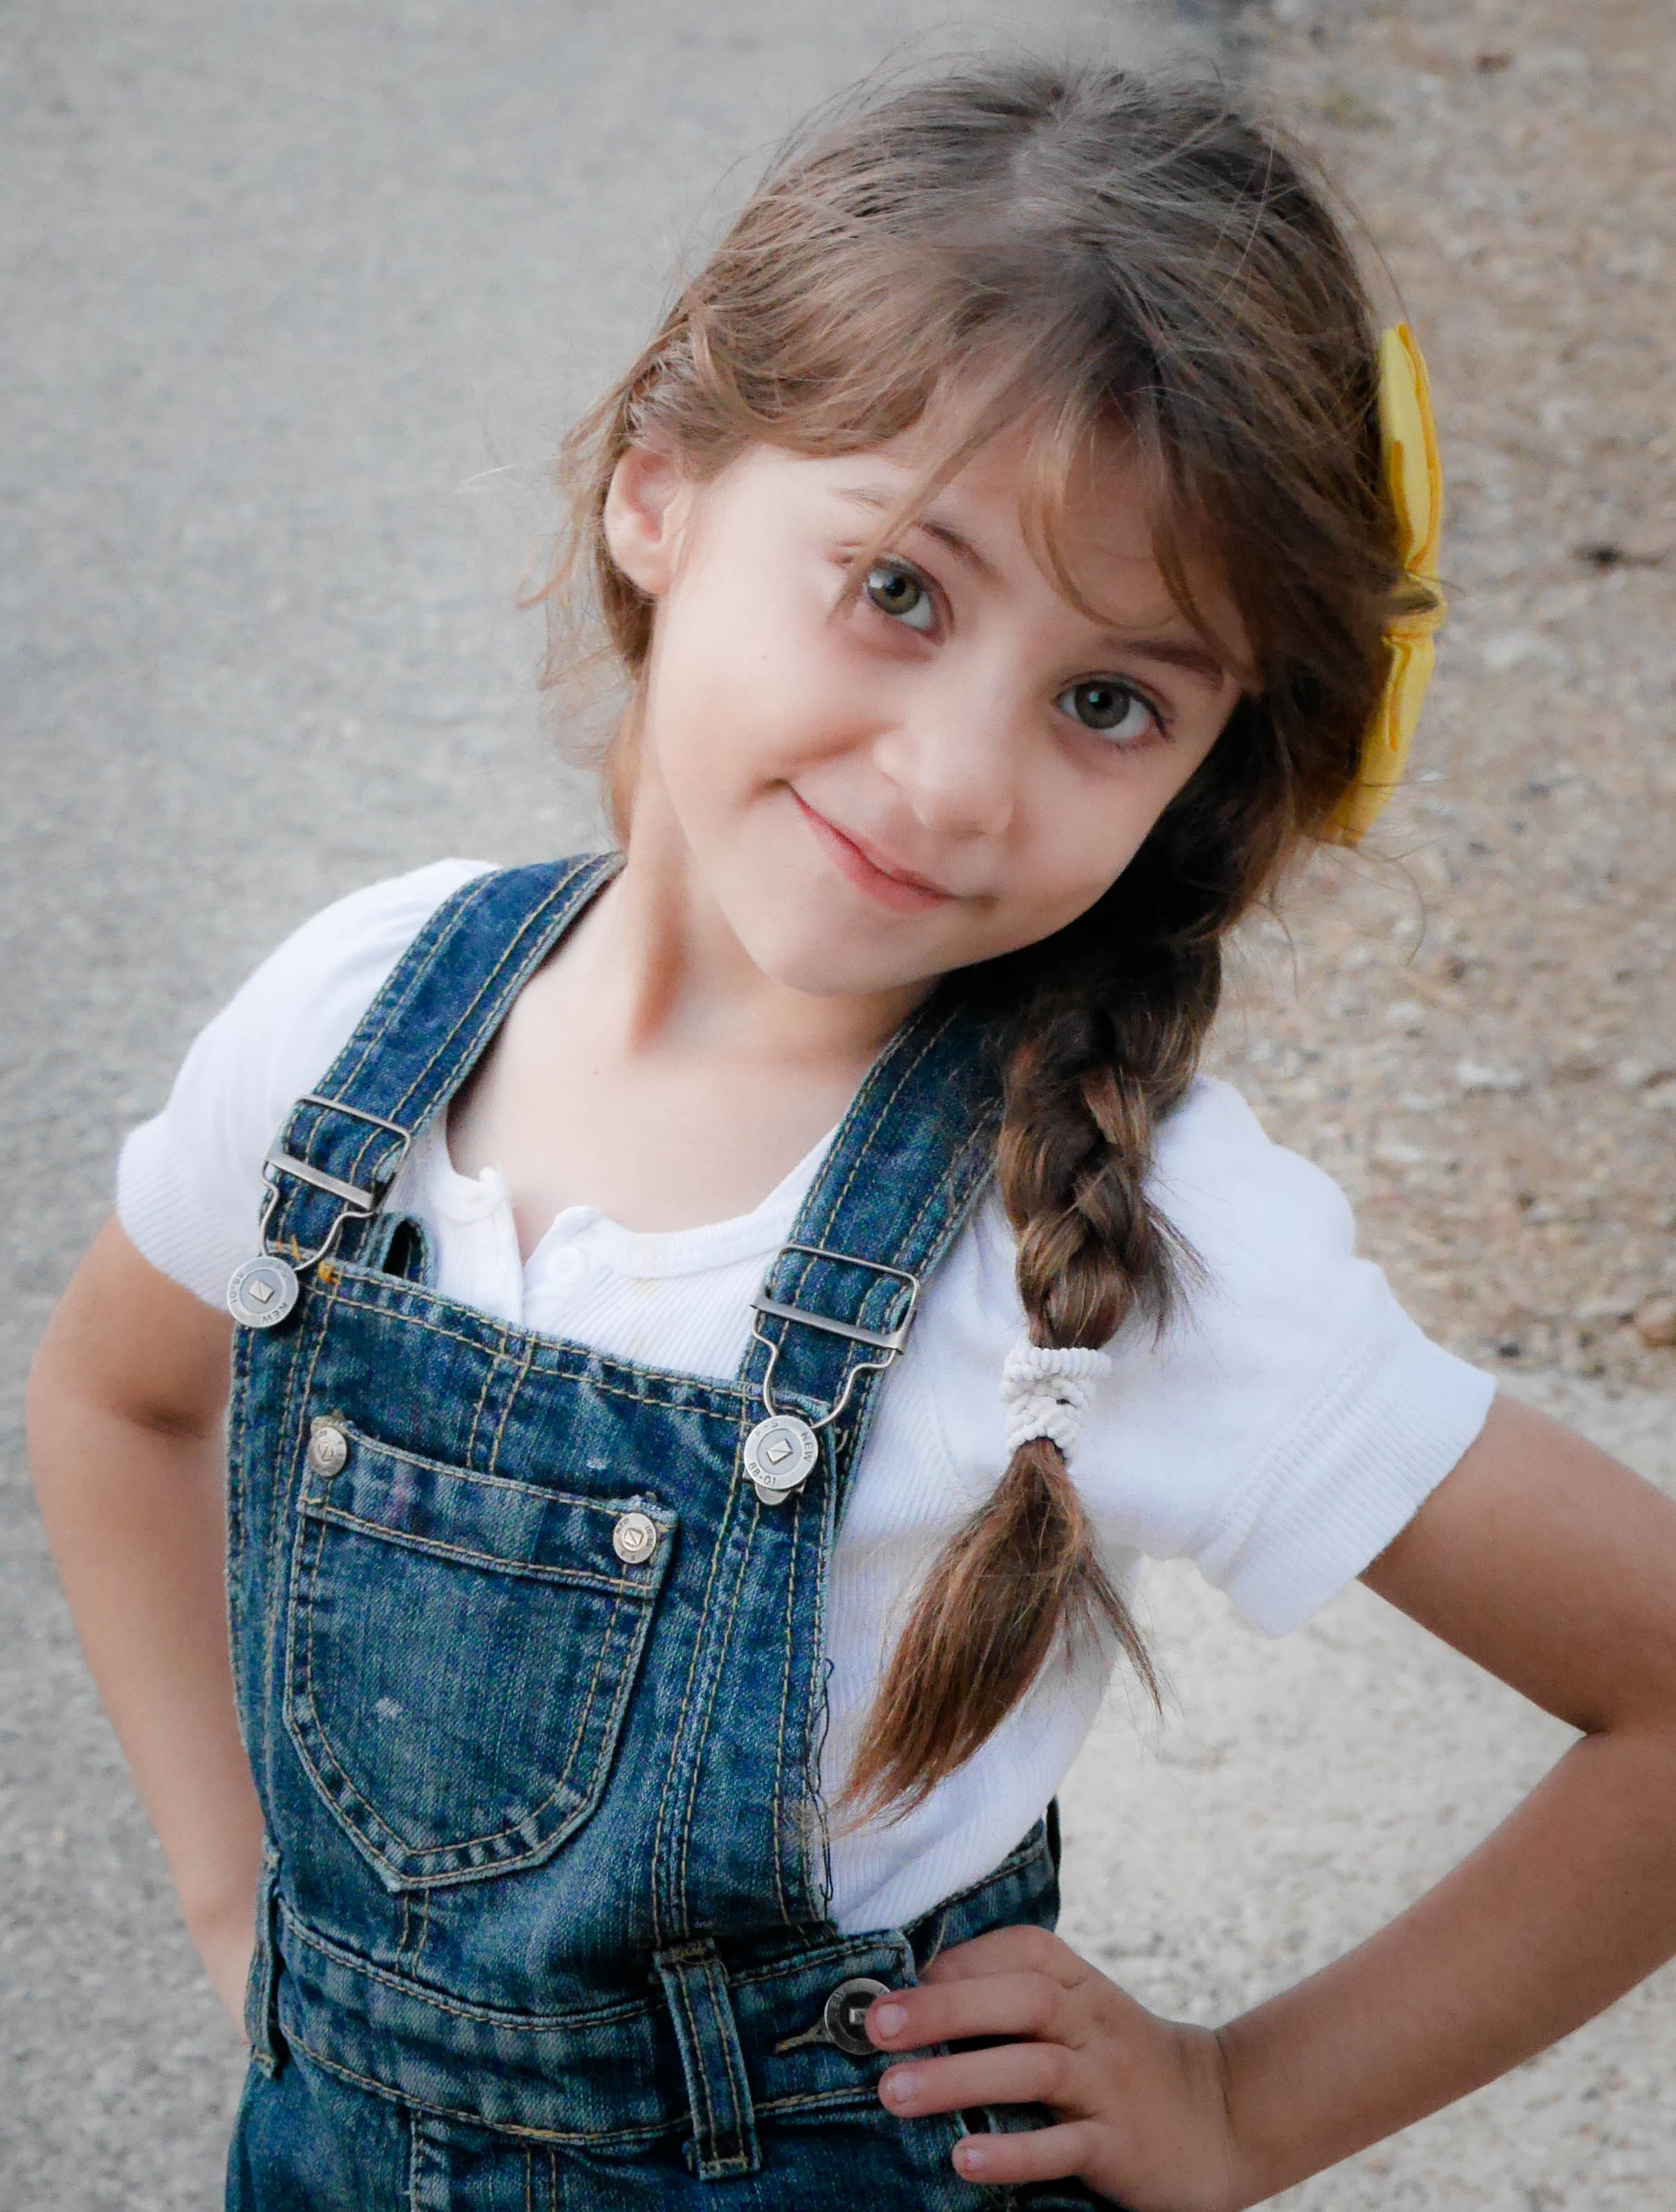
person, girl, hair, photography, portrait, model, jeans, spring, child, fashion, blue, lady, hairstyle, smile, dress, eye, innocence, skin, beauty, photo shoot, brown hair, portrait photography, children of palestine